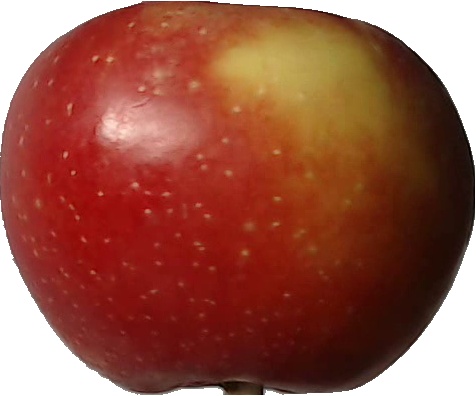
Label: apple_braeburn_1